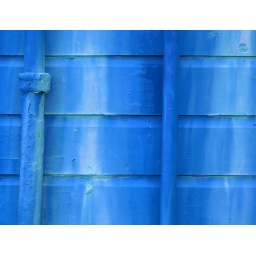
walking in the evening, south of market